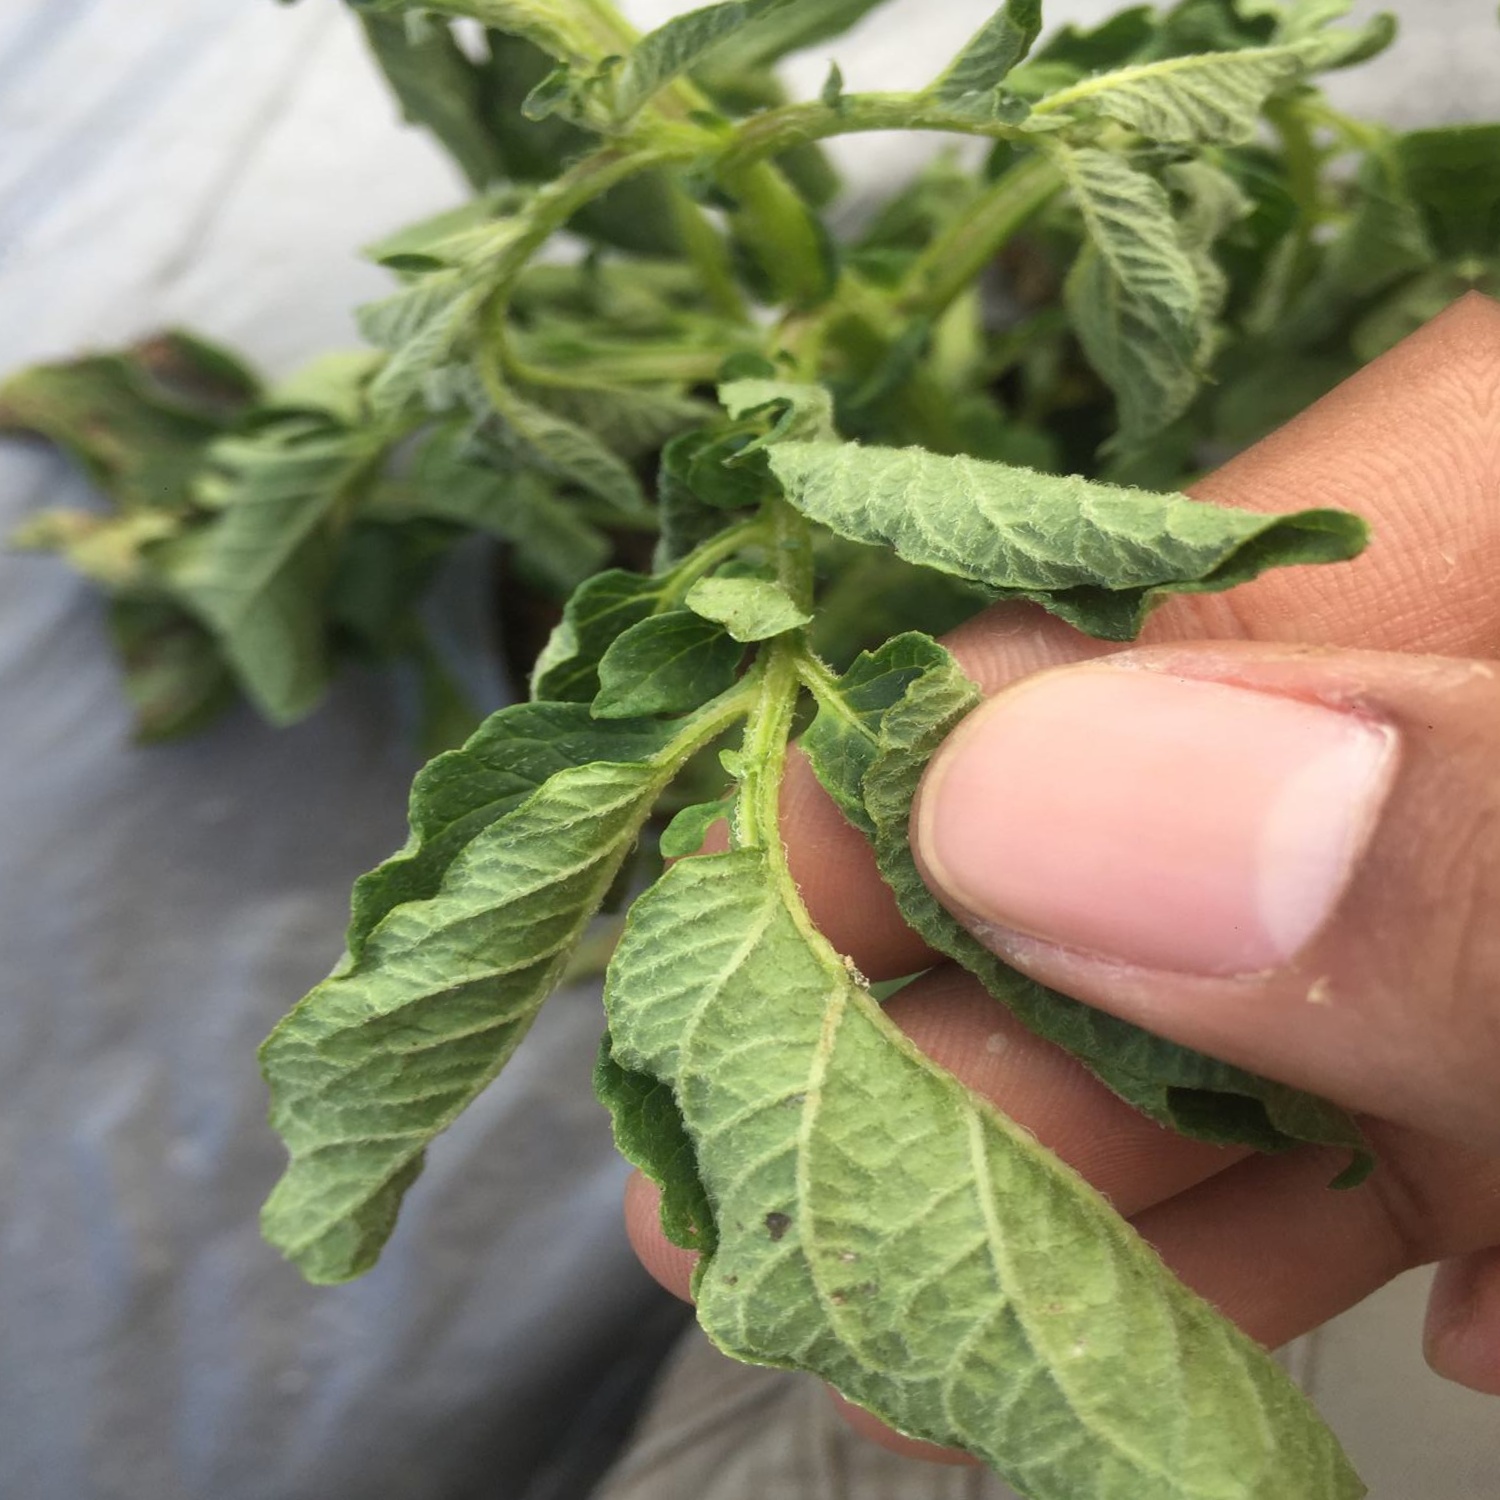
Etiqueta: Pudricion_Parda